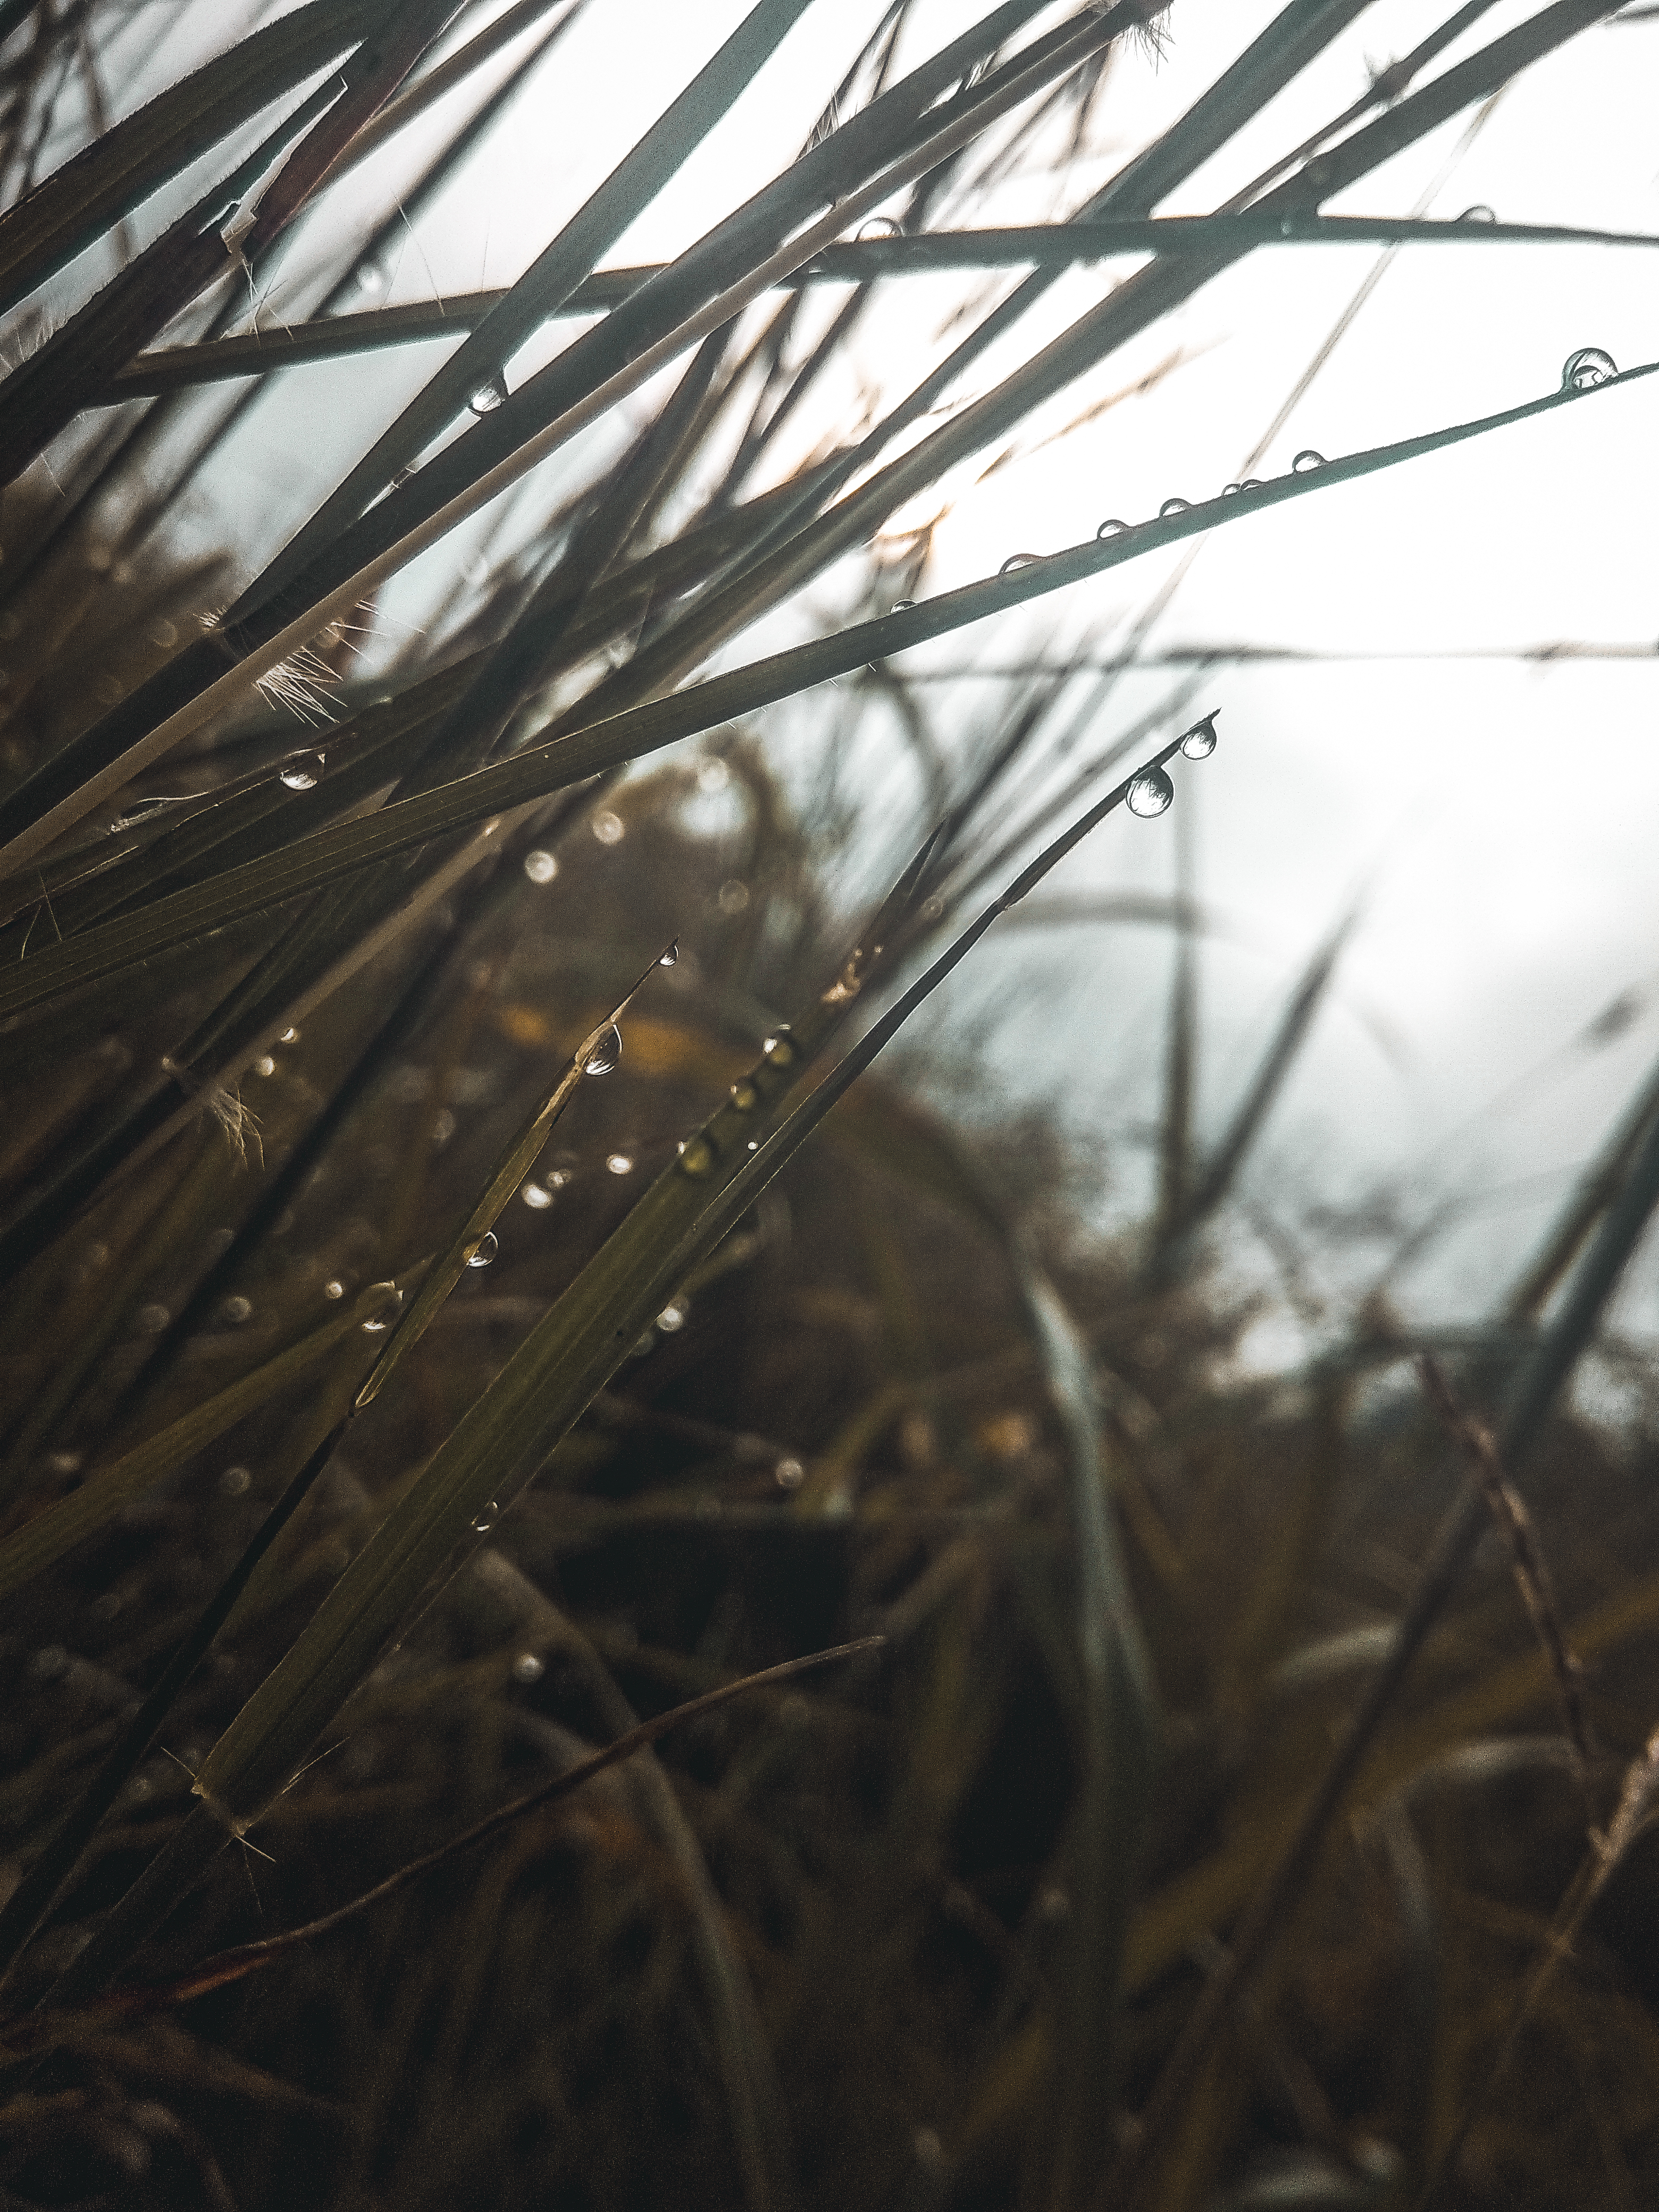
grass, sunrise, morning, fog, moody, sky, plant, branch, water, twig, wood, natural landscape, sunlight, terrestrial plant, Tints and shades, tree, grass family, landscape, grassland, close up, prairie, dusk, horizon, field, sunset, backlighting, forest, wind, evening, metal, plant stem, flowering plant, reflection, wildlife, winter, poales, macro photography, sun, shadow, soil, darkness, crop